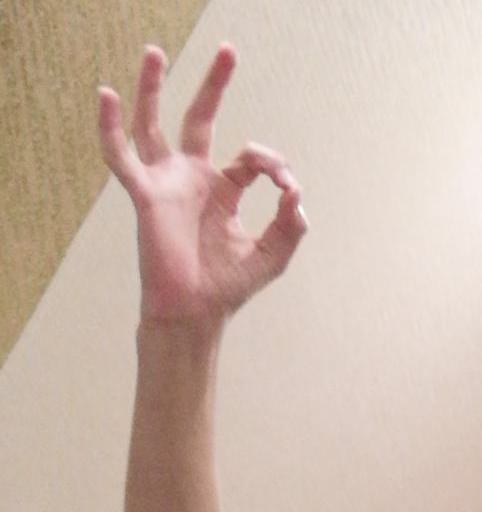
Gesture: ok